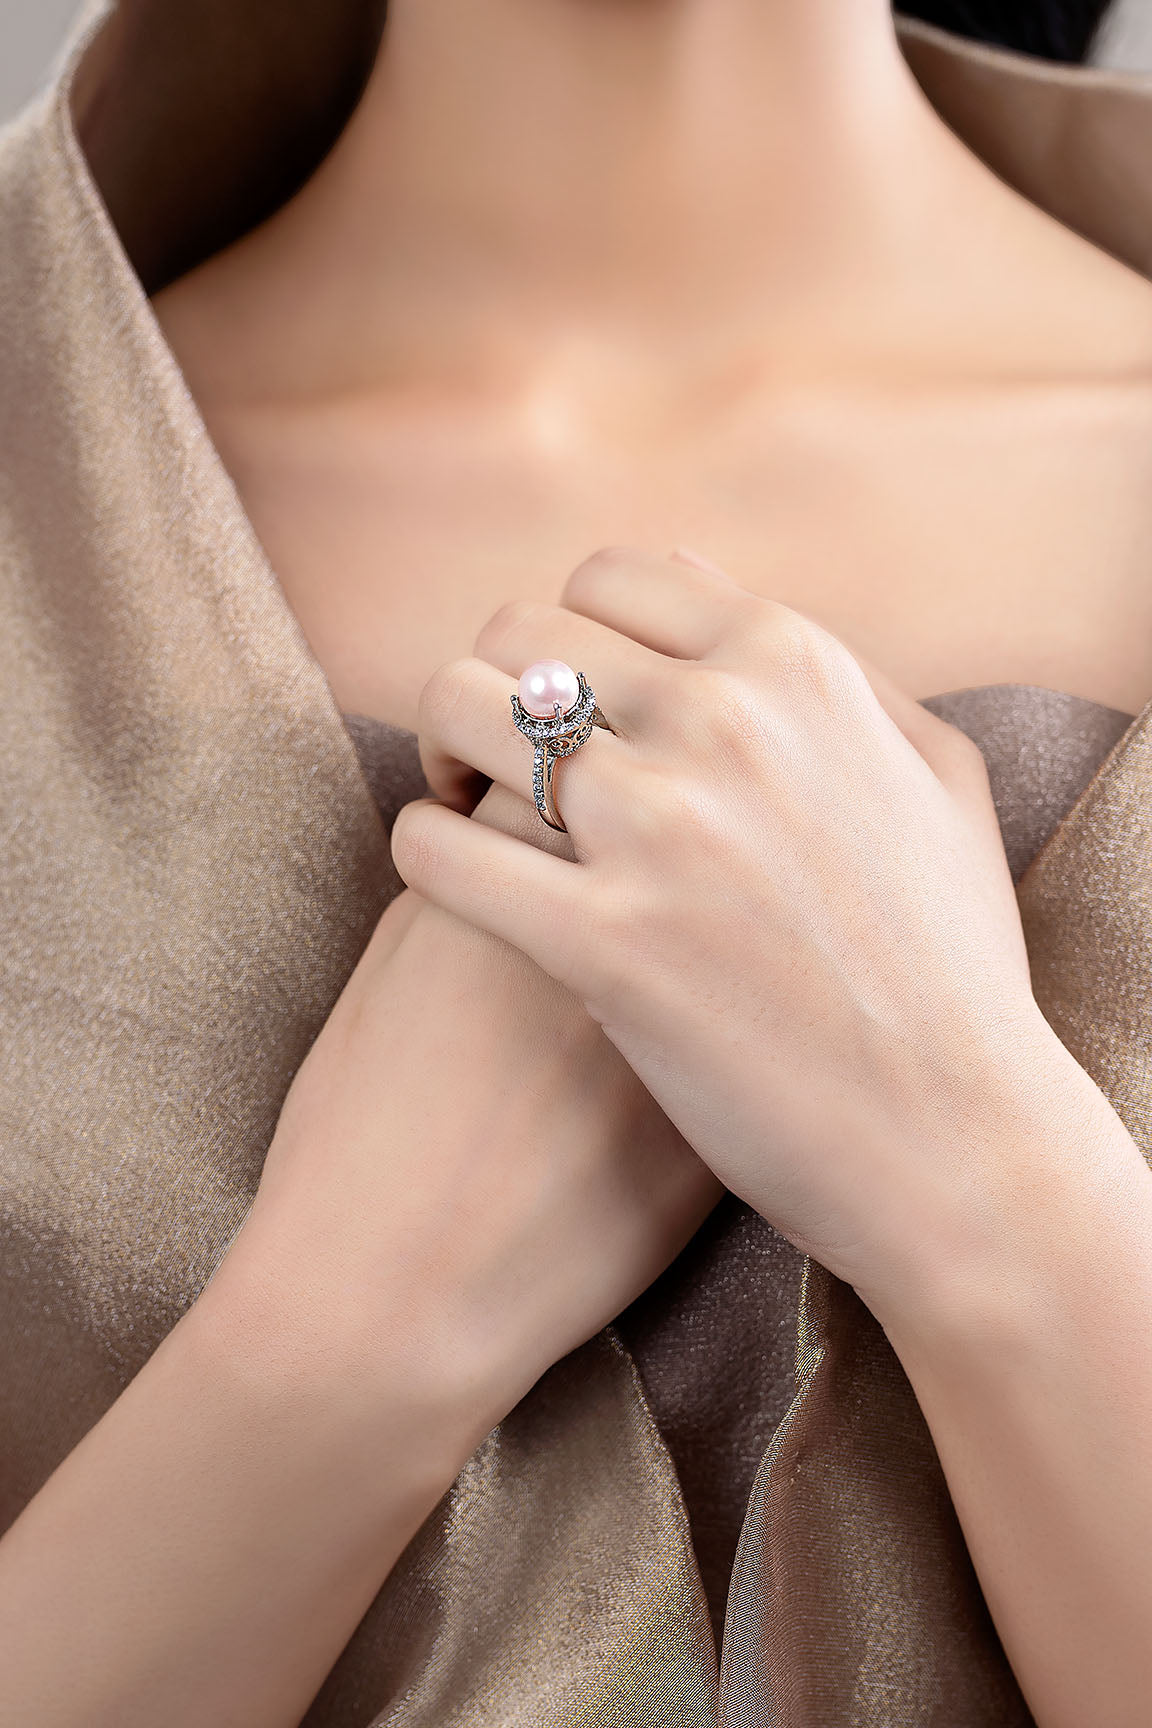
pink rose gold pink zirconia